Rhodope Mountains

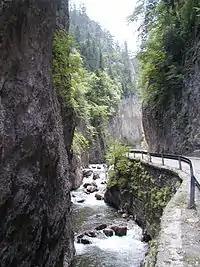
Trigrad Gorge

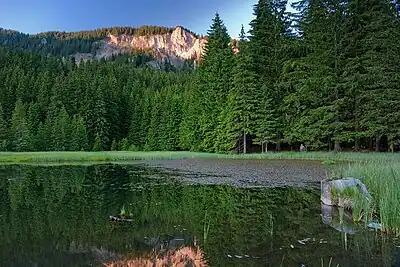
Forests near the Smolyan lakes

The Western Rhodopes are the largest (66% of the area of the Rhodopes in Bulgaria), higher, most infrastructurally developed, and most visited part of the mountains. The highest and best known peaks are located in the region (more than 10 are over high) including the highest one, "Golyam Perelik". Among the other popular peaks are "Shirokolashki Snezhnik", "Golyam Persenk", "Batashki Snezhnik", "Turla".